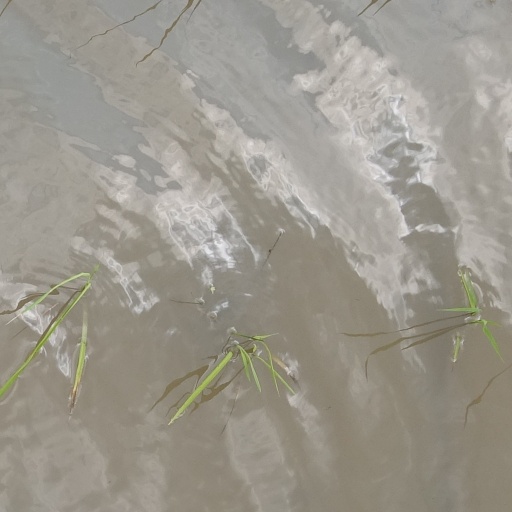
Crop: rice